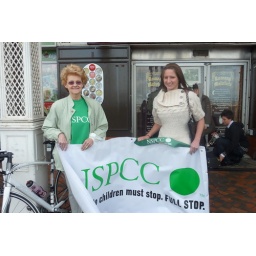
A bike ride for charity from Blackpool Tower to Eiffel Tower in Paris, via many long roads and high hills